Operetta

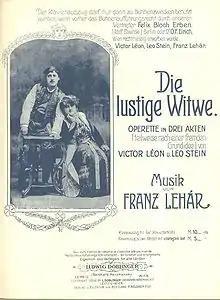
"Die lustige Witwe" ("The Merry Widow") poster by Franz Lehár

Lehár assisted in leading operetta into the Silver Age of Viennese Operetta. During this time, Viennese Censorship laws were changed in 1919. Lehár is most responsible for giving the genre renewed vitality. Studying at the Prague Conservatory Lehár began as a theatre violinist and then took off as a composer in the Austro-Hungarian Empire. During this 1905, Lehár's "Die lustige Witwe" ("The Merry Widow") paved a pathway for composers such as Fall, Oscar Straus, and Kálmán to continue the tradition of Operetta. Lehár was also one of the first composers who began to incorporate into film. [2]